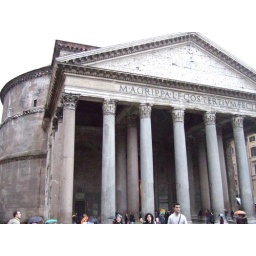
Big building with hole in roof